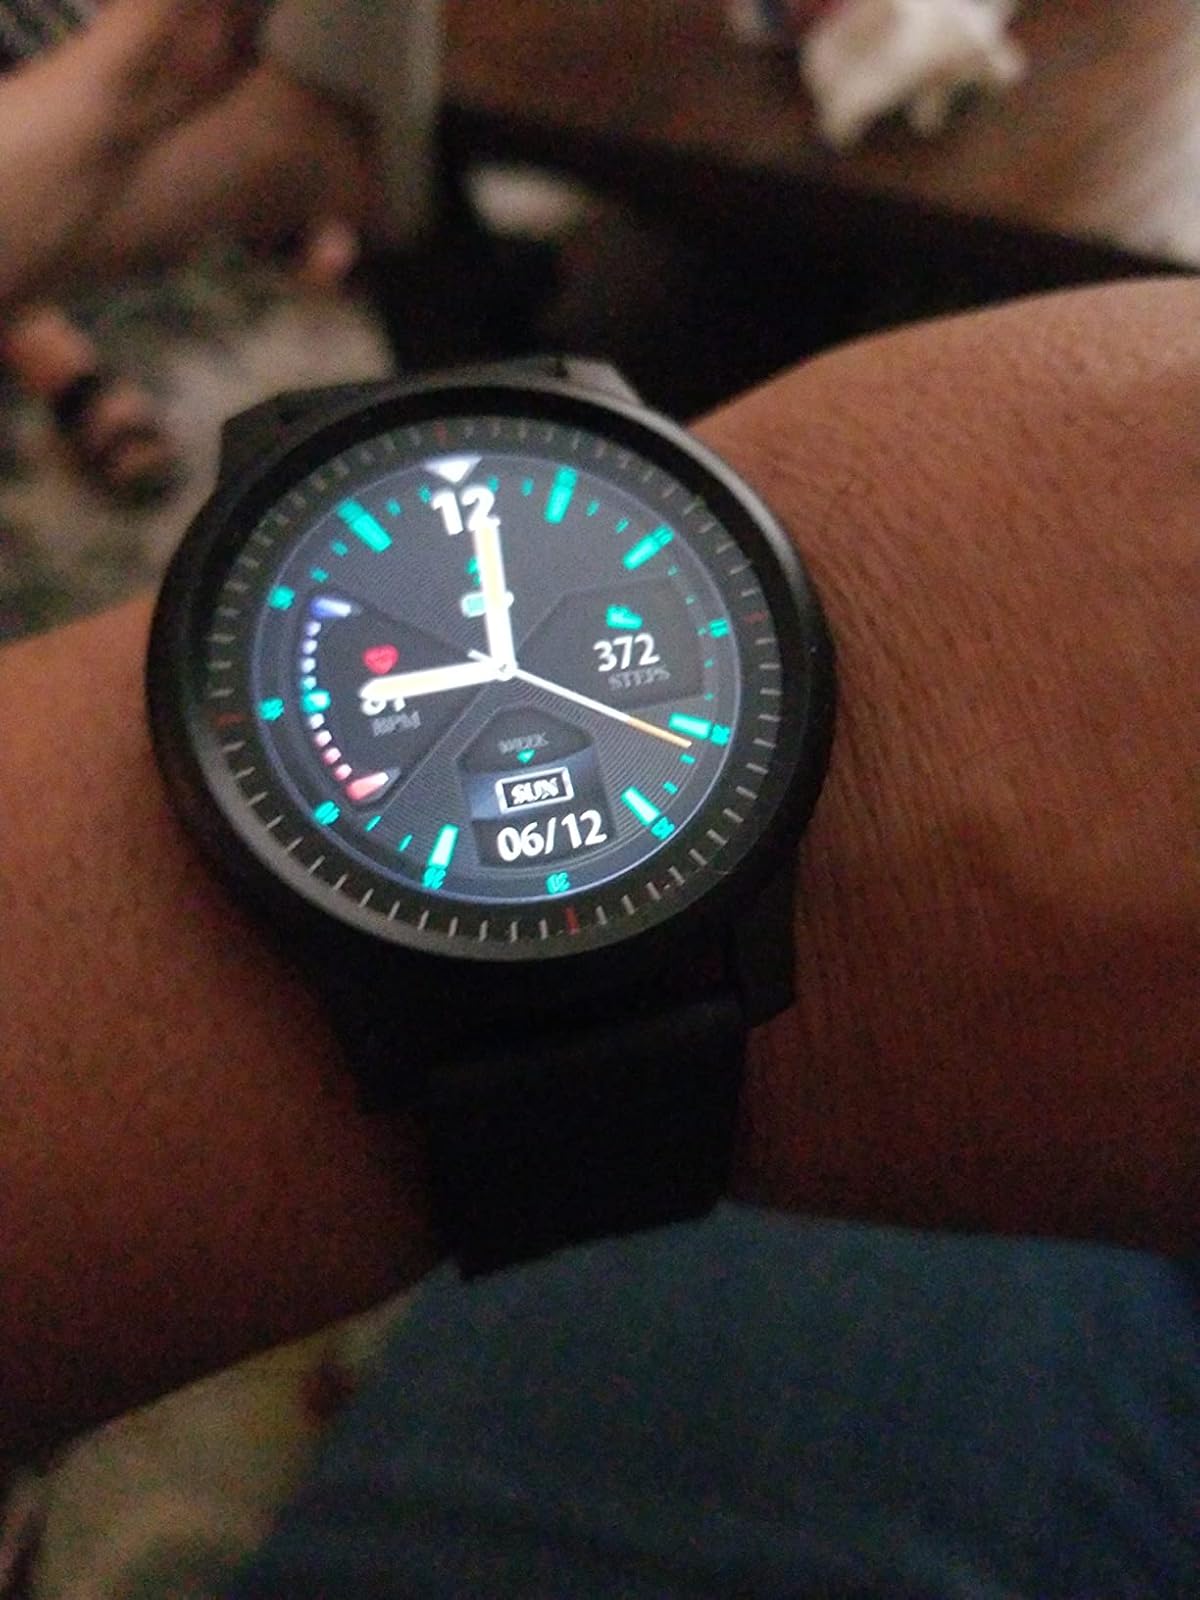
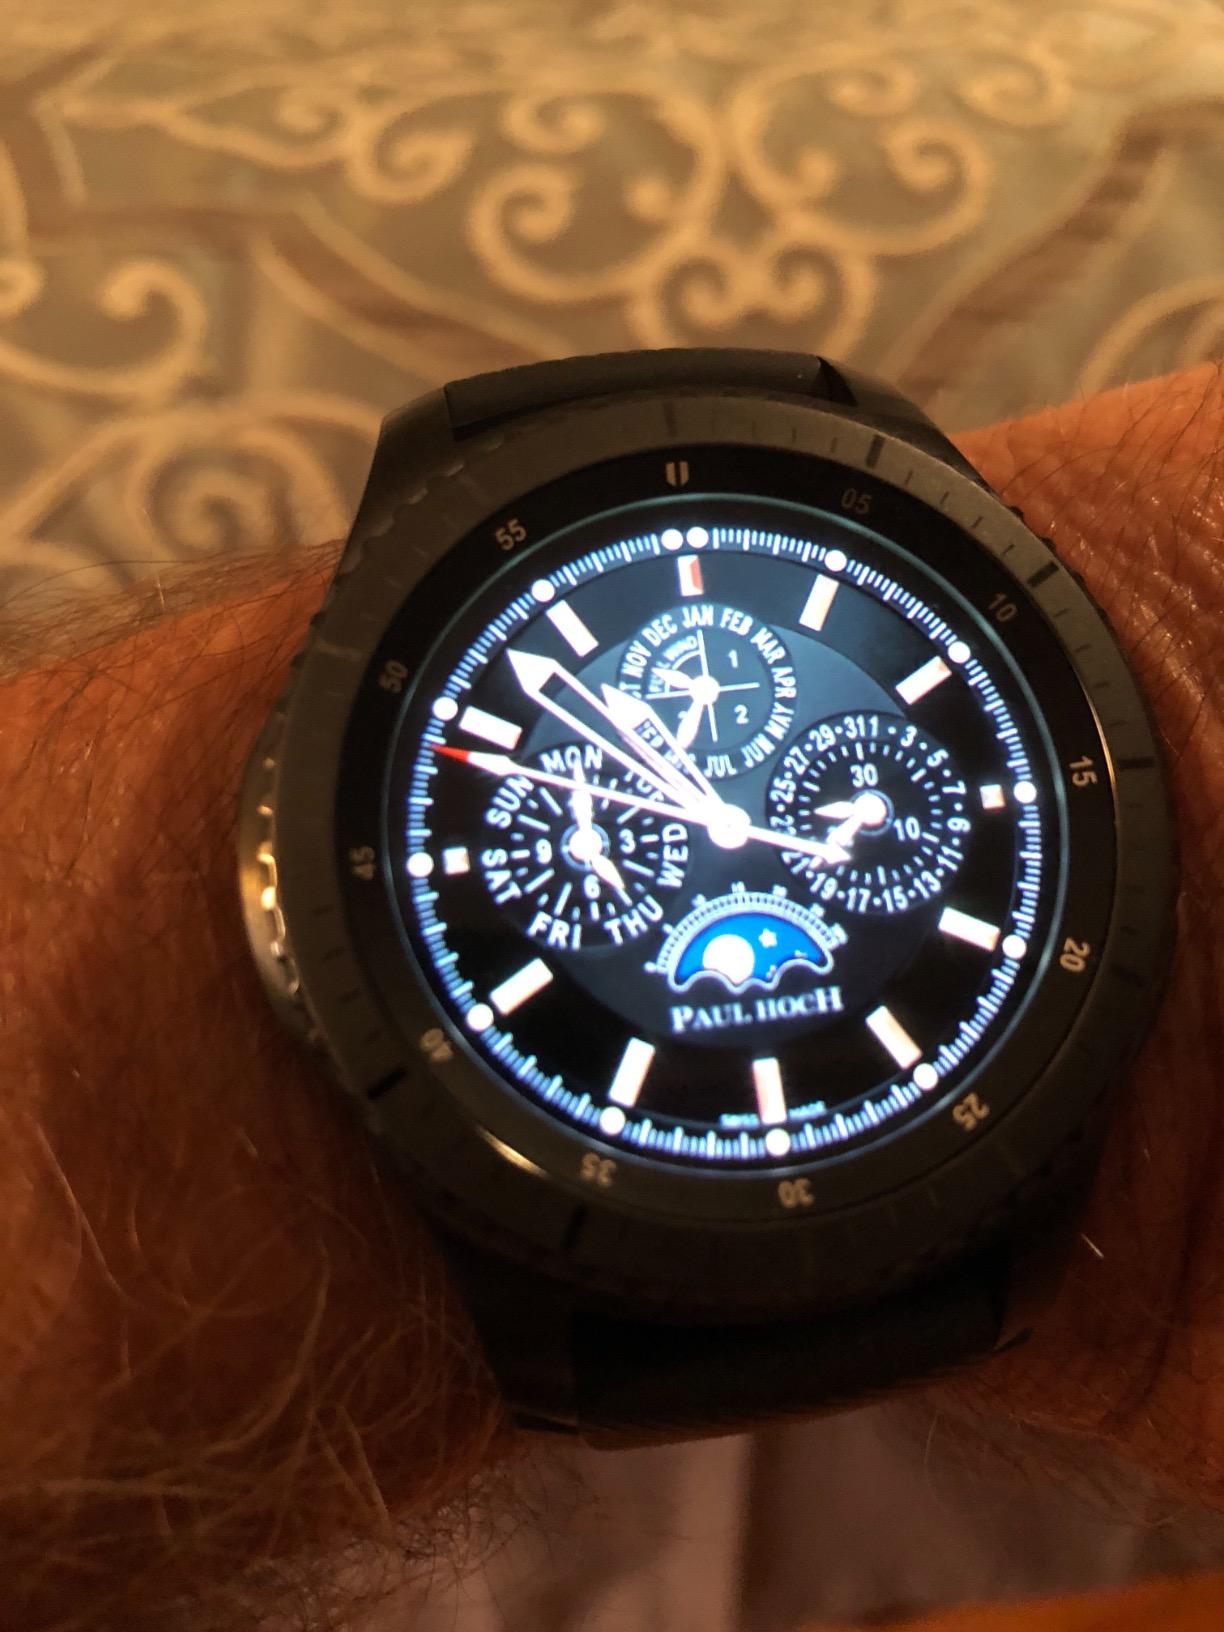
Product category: smartwatch
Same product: no